The New New Deal

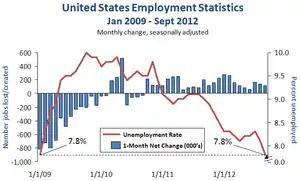
This image shows U.S. employment statistics changes from January 2009 to September 2012.

"Kirkus Reviews" published a positive review, describing the book as a "cogent reality check" as well as a "pointed, in-the-trenches study whose thrust will be borne out with time. "The Economist" also ran a supportive review, the news-magazine stating that the book "does a meticulous job, casting much new light on the advance thinking... both before the election and, especially, during the long transition". In addition, "The Economist" concluded: